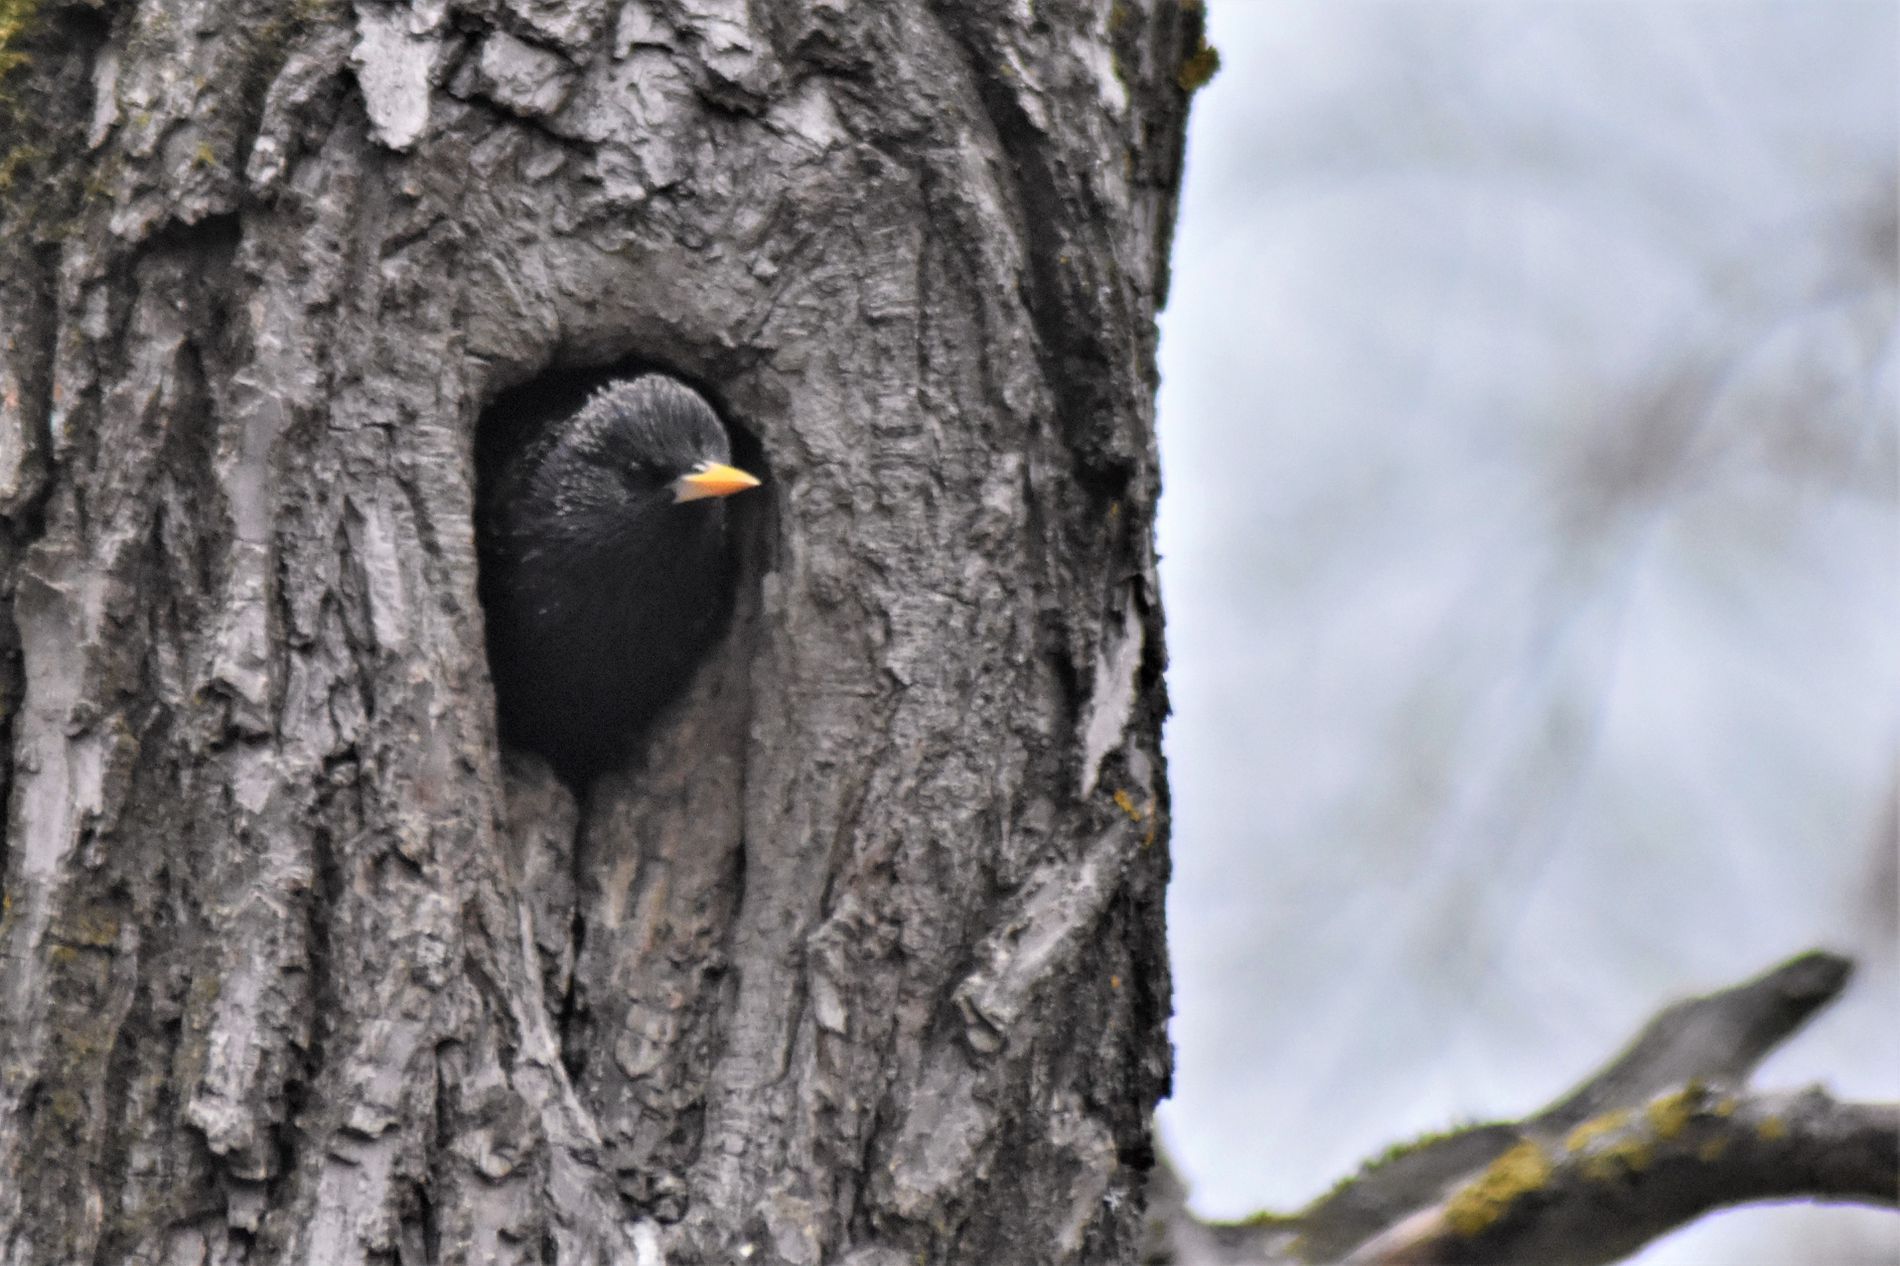
Tree Cavity Bird
A black bird in a hole in a corroded tree trunk. The bird has a pointed beak. The bird is small and the trunk of the tree is big.
A photo taken at eye level. The picture has dark colors but there is a white part on the right. The atmosphere is natural. The mood is enjoyable. The lighting is natural and bright.
Labels: Plant, Tree, Tree Trunk, Animal, Bird, Blackbird, Hole, Beak, background
Camera: NIKON CORPORATION NIKON D3500
Lens: 70-300mm f/4-5.6, (FD 48 5C 8E 30 3C DF 06)
Aperture: F5.6
Exposure: 1/2000 sec
ISO: 3200
Focal length: 300.0 mm